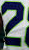
Number: 2